Italian cuisine

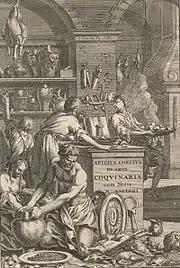
, (On the Subject of Cooking), 1709 edition

In 1570, Bartolomeo Scappi, personal chef to Pope Pius V, wrote his (Work) in five volumes, giving a comprehensive view of Italian cooking of that period. It contains over 1,000 recipes, with information on banquets including displays and menus as well as illustrations of kitchen and table utensils. This book differs from most books written for the royal courts in its preference for domestic animals and courtyard birds rather than game meat.